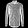
Label: Shirt